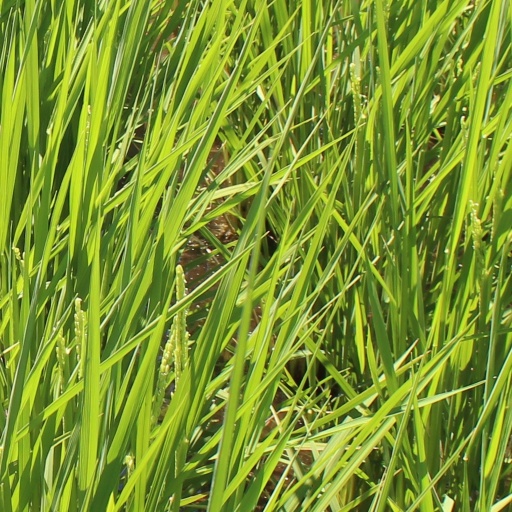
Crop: rice